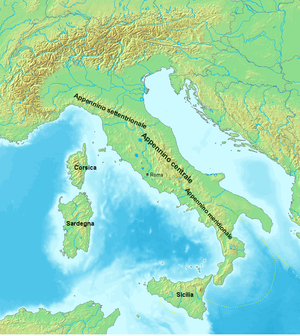
Les séismes de 1349 dans l'Apennin central sont une suite d'événements sismiques survenus entre le 22 janvier 1349 et le 9 septembre 1349 dans l'Apennin central. D'une magnitude de 6.6 et d'une intensité de VIII à X, ils font plus de 1 000 victimes.
L'Apennin septentrional ou Apennin du Nord est une subdivision de la chaîne des Apennins.
Les Apennins sont une chaîne de montagnes de la ceinture alpine qui parcourent l'Italie sur mille kilomètres du nord au sud, à travers quinze des vingt régions italiennes.